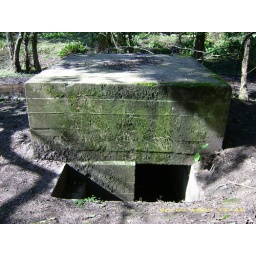
Overlooks a disused railway bridge over the river Wye and also a railway tunnel. Grid Ref: SO 5878 1774